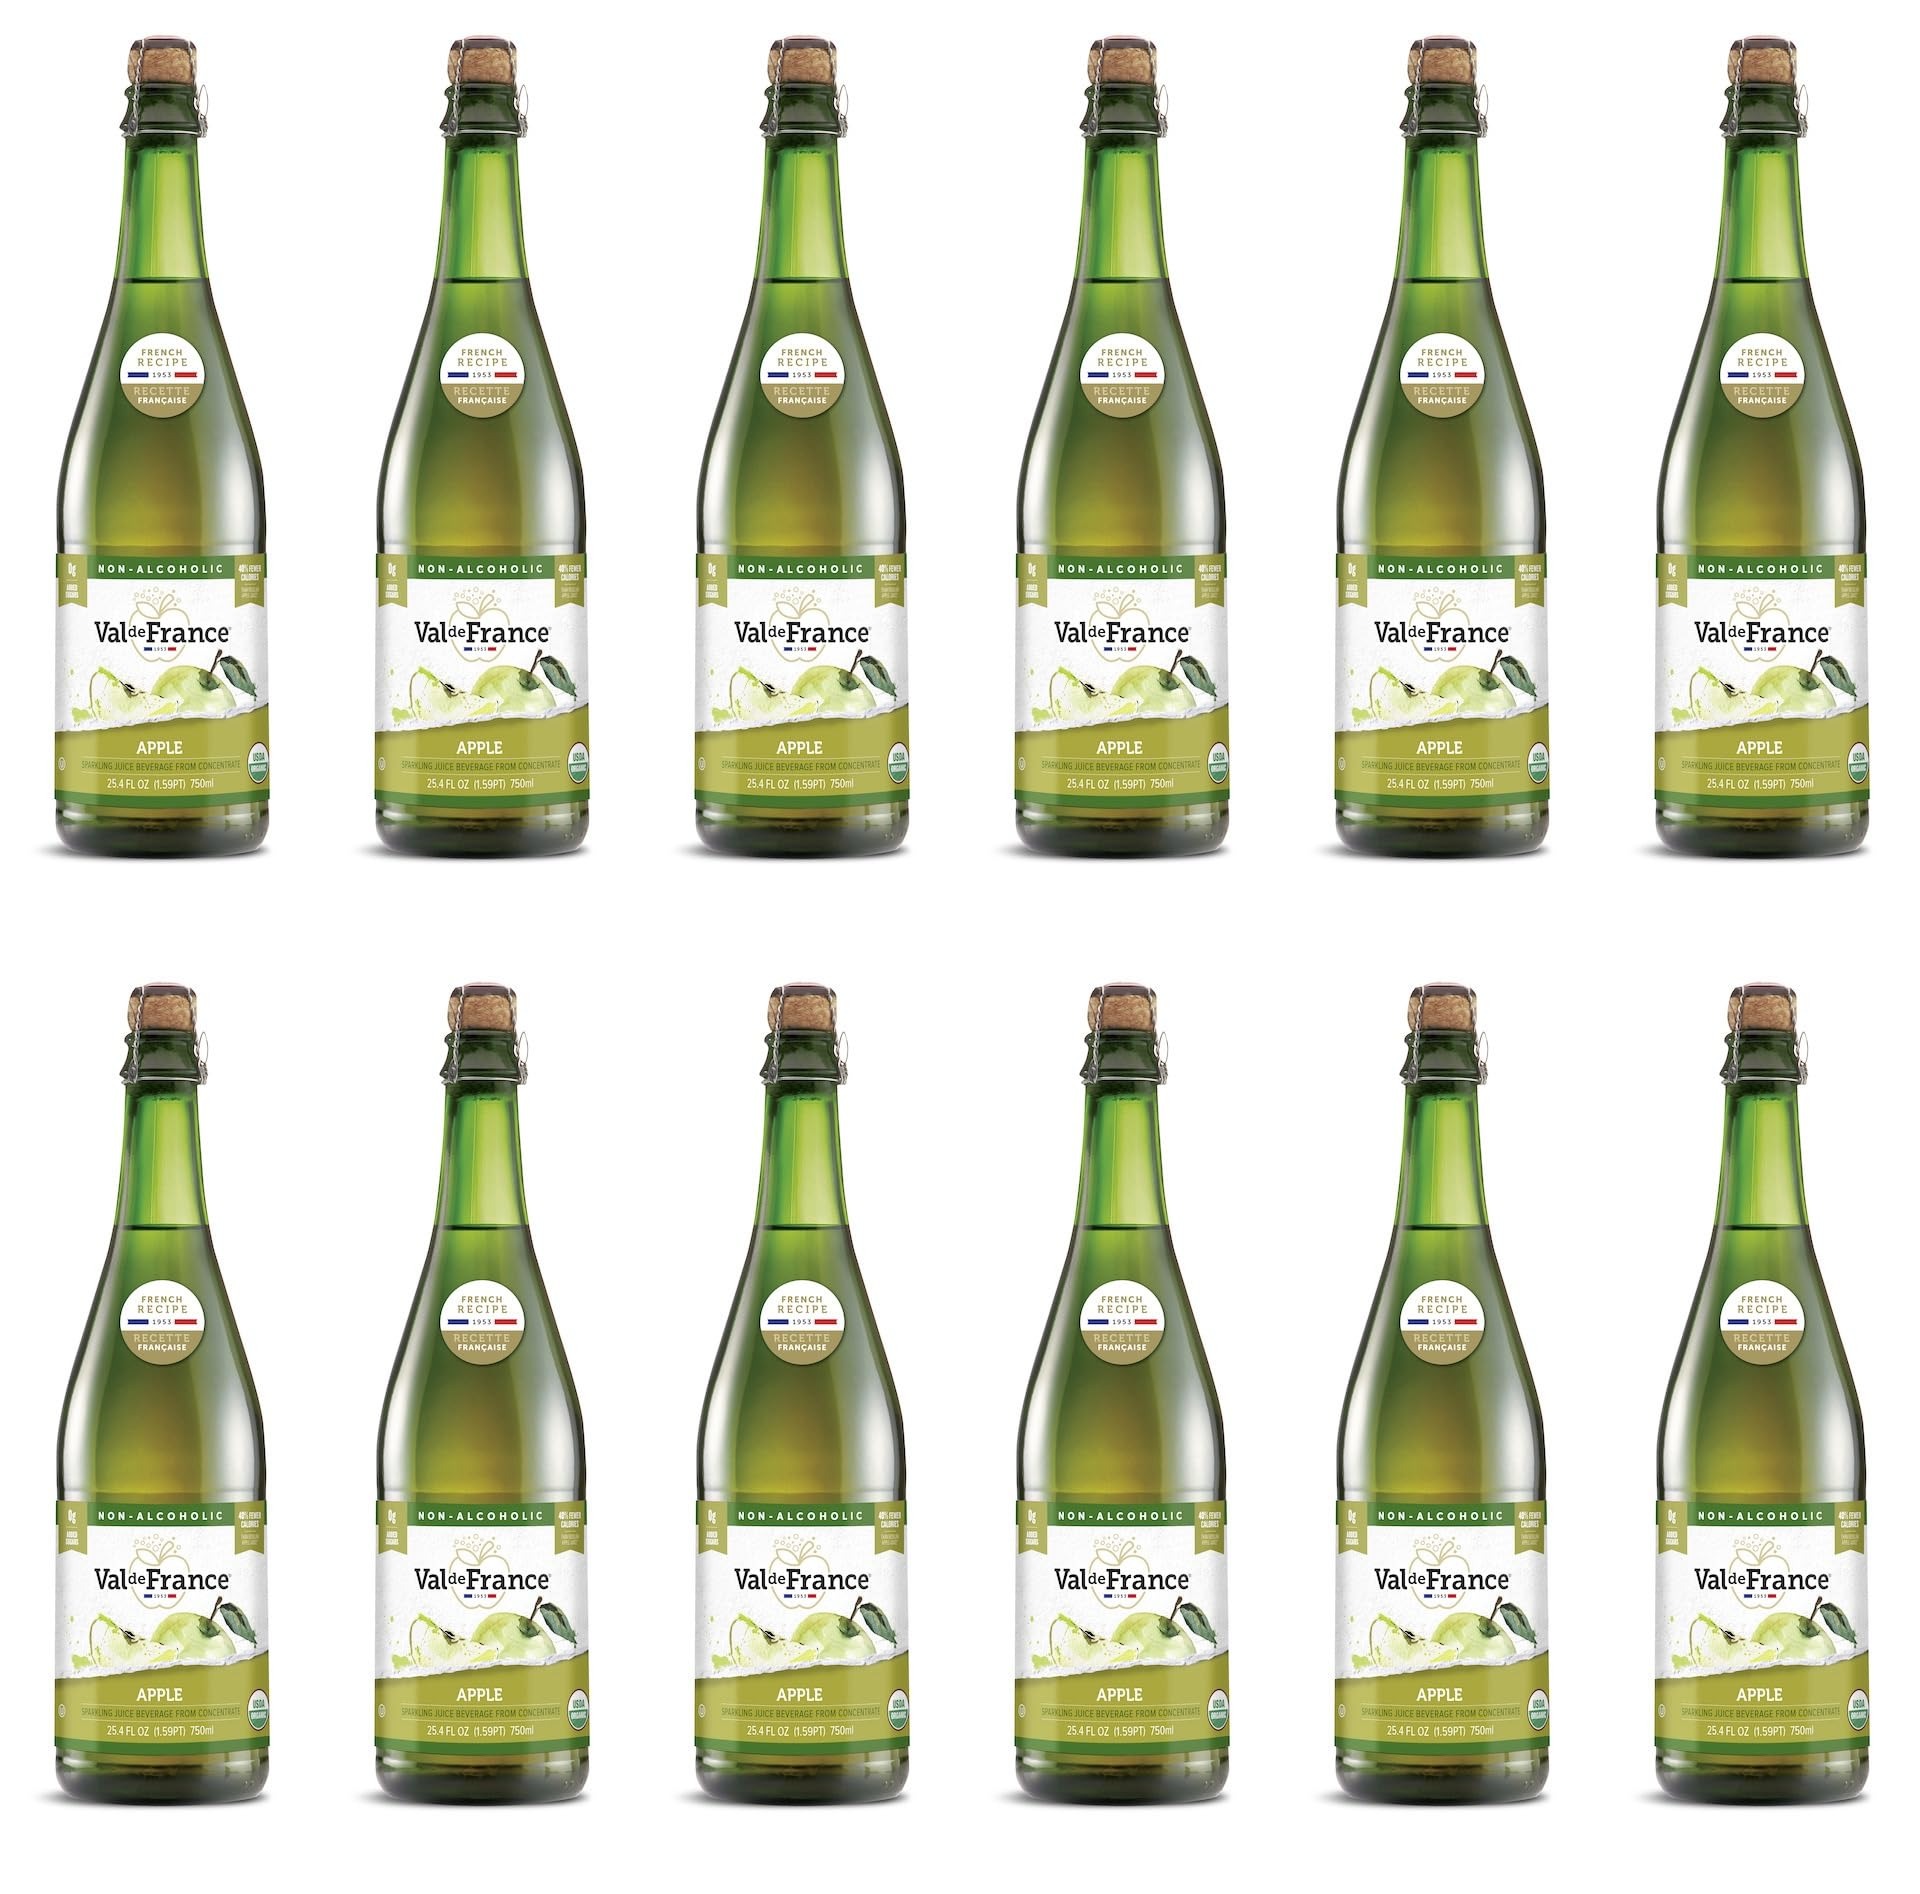
Item Name: Val de France, Non-Alcoholic, Reduced Calorie, Organic and OU Kosher Sparkling Juice (Apple), 25.4 Fl Oz (Pack of 12)
Bullet Point 1: Light taste, bubbly, sparkling, celebratory
Bullet Point 2: Delicious organic apple juice
Bullet Point 3: Product of France
Bullet Point 4: 40% less calories than most other juices
Product Description: VAL DE FRANCE is a sparkling apple juice beverage made of carefully selected apple varieties (granny smith, galaxy, golden, and amasya) that help reduce its calorie count by 40% compared to traditional ciders, offering a premium alternative in sparkling juices. Created by an apple growers' cooperative in 1953 and produced in Brittany, France, it is made with organic ingredients, and include no preservatives, no sugar added, and is non-GMO. VAL DE FRANCE is vegan, gluten free, and Kosher (OU). Produced following the most sustainable processes, VAL DE FRANCE was awarded the Gold Medal for Product Excellence at the Paris Agricultural Fair. Its unique Champagne-style bottle makes it the perfect celebratory drink, while its cork keeps its freshness intact for an extended period of time. It offers a light and refreshing taste that will surprise all!
Value: 304.8
Unit: Fl Oz

Price: 109.99